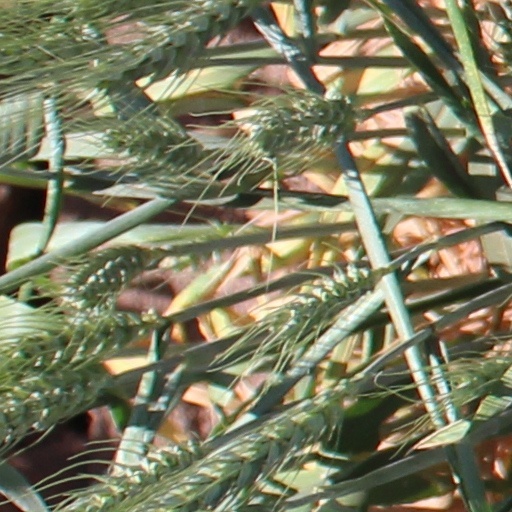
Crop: wheat